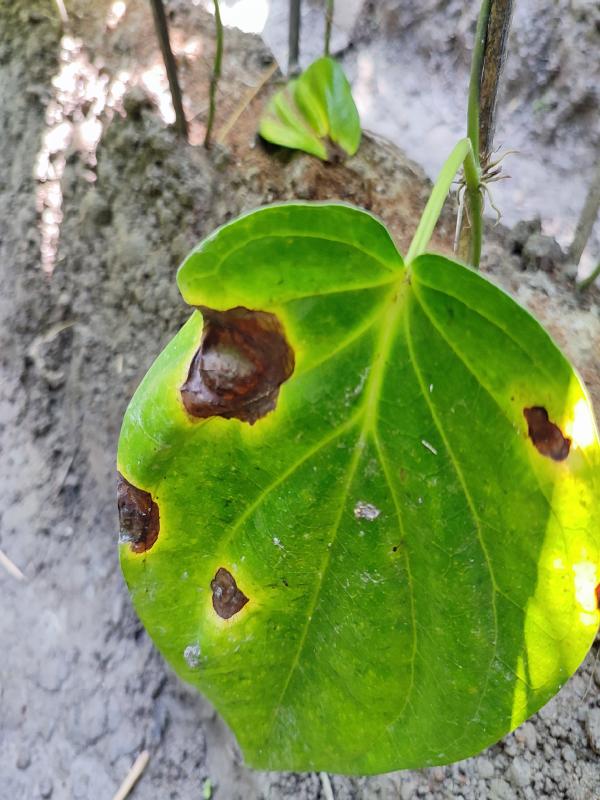
Label: Bacterial_Leaf_Disease